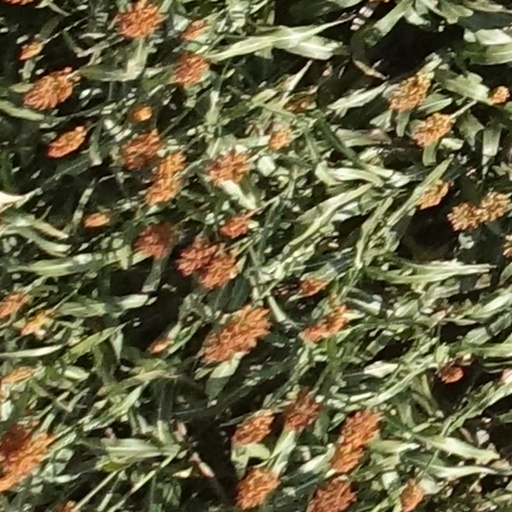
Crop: sorghum